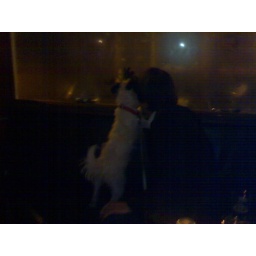
dirty dog in de kroeg